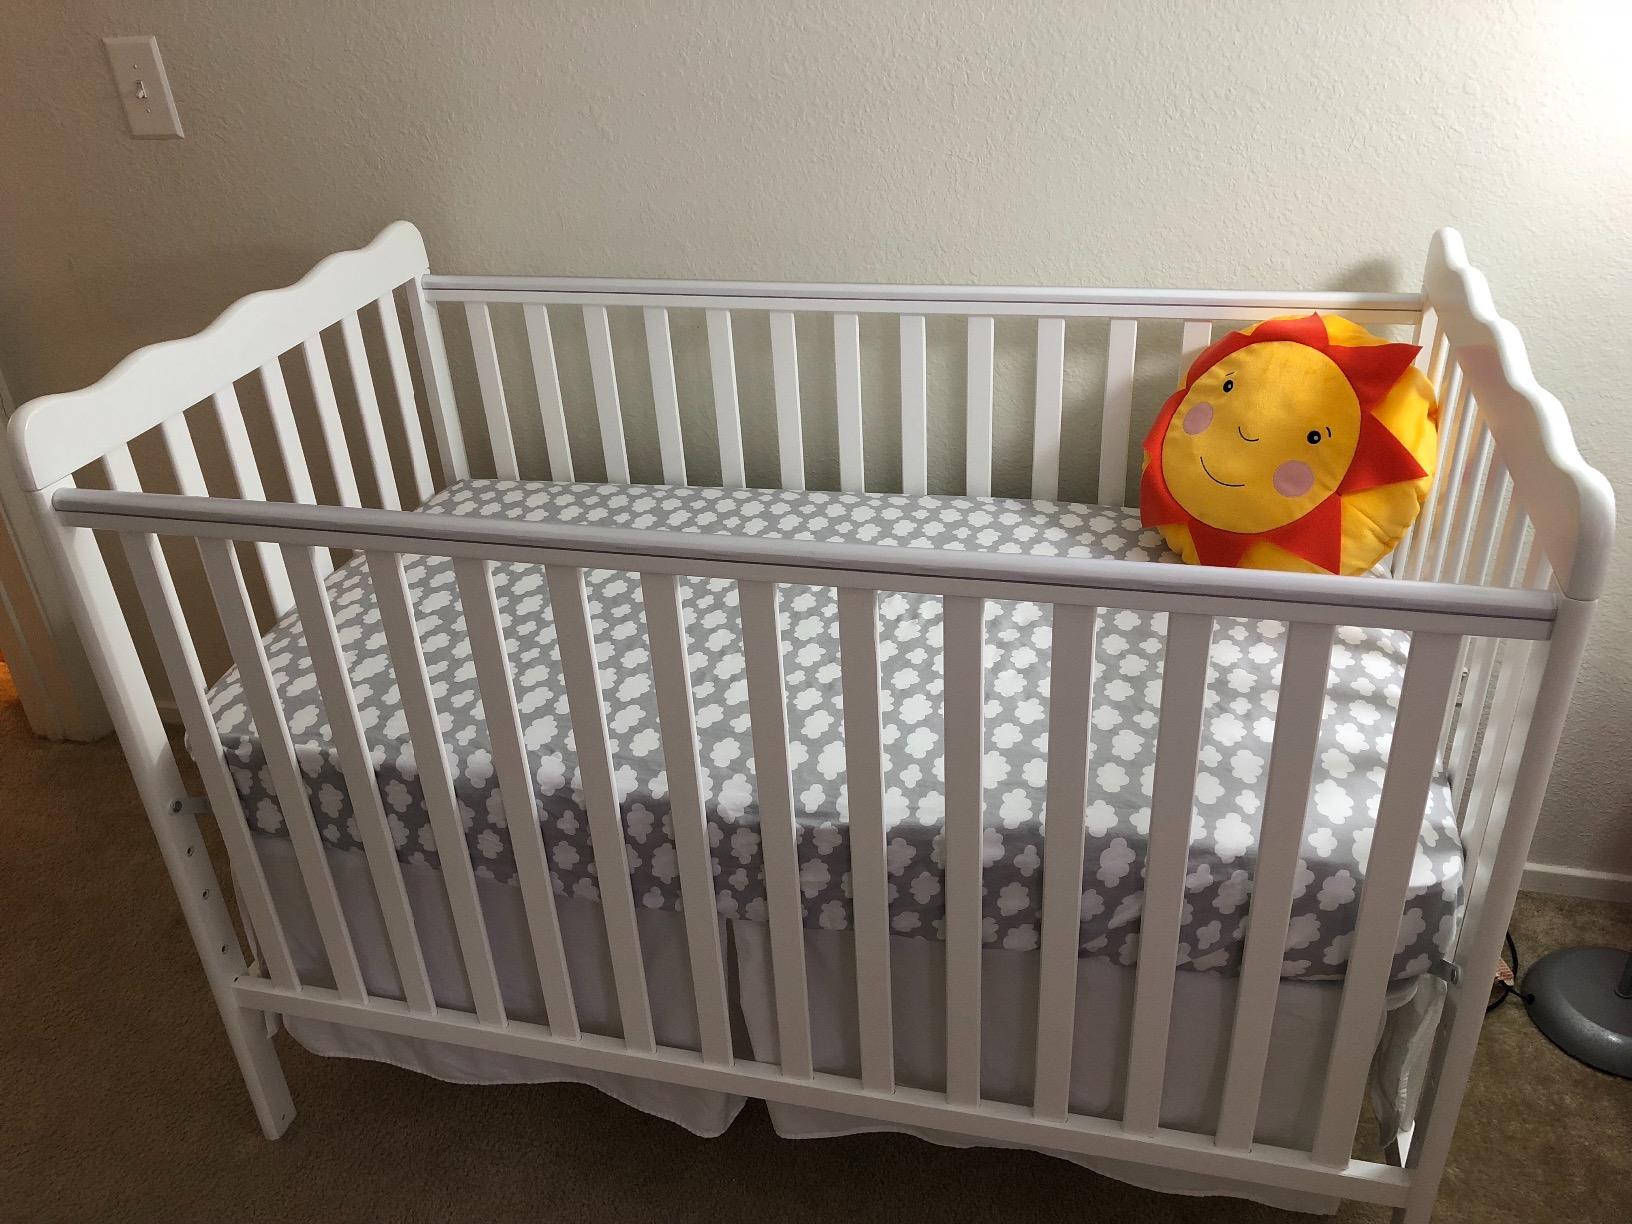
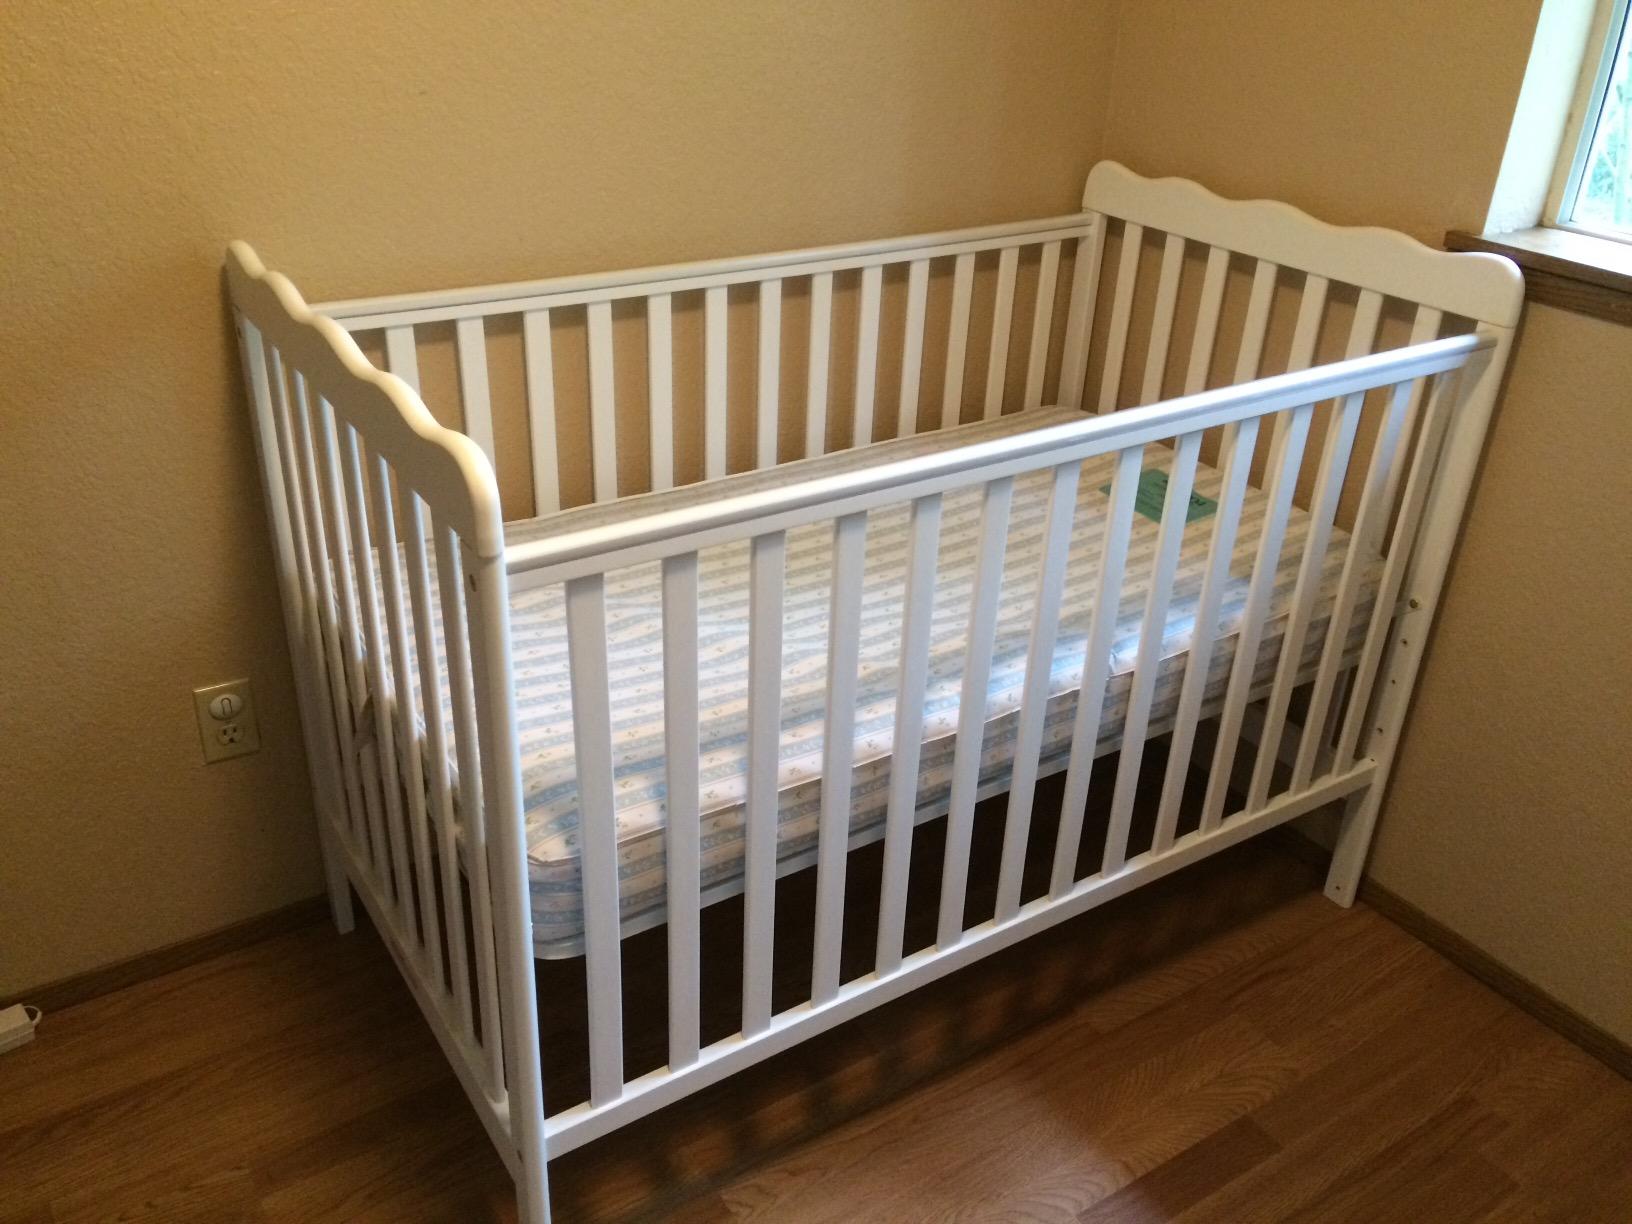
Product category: products_crib
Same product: yes